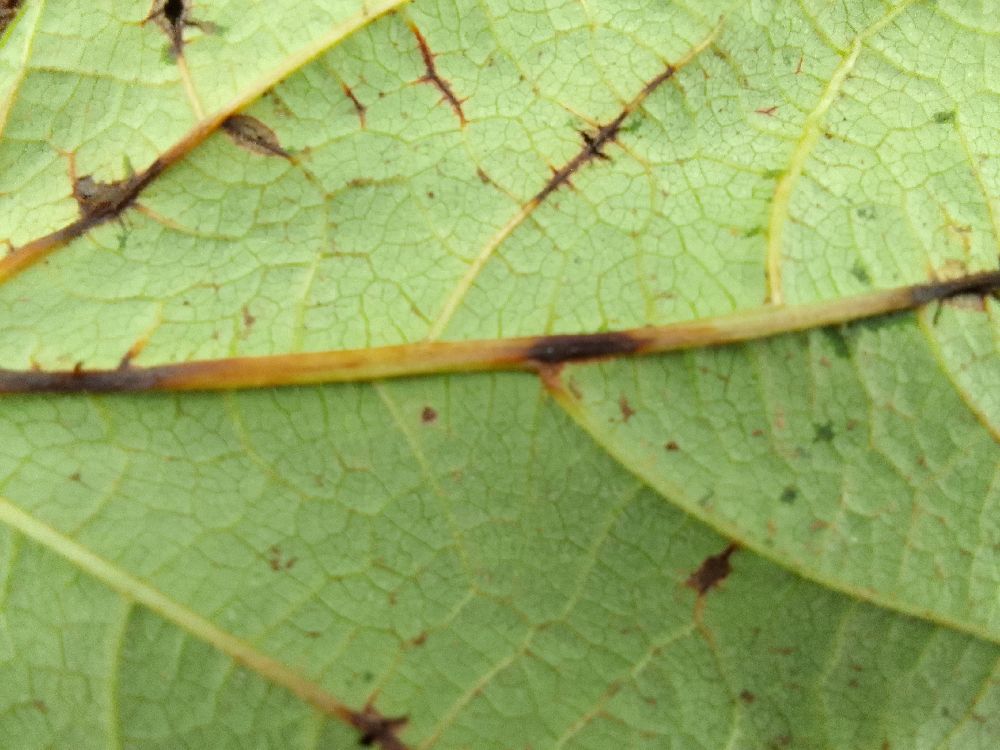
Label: anthracnose